Sailor tattoos

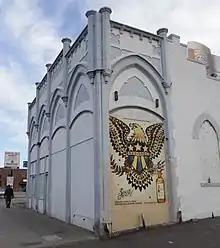
Ad for Sailor Jerry branded product in 2010

In records from 1900–1908, among the more than 3,500 sailors who passed through the USS "Independence", 23% of first-time enlistees in the United States Navy were already tattooed, and an estimated 60% of "old timers" (sailors who had served more than ten years) had at least one tattoo. The common images were, in order of popularity: coats of arms, flags, anchors, eagles and birds, stars, female figures, ships, clasped hands, daggers, crosses, bracelets, and hearts. Comparative records show that sailors acquired tattoos more frequently than Marines or soldiers.